Taiping Island Airport

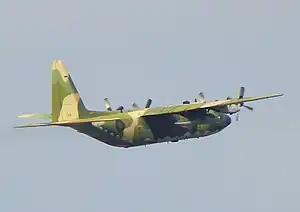
A ROC Air Force C-130H similar to the one pictured makes regular flights to Taiping Island.

Once every two months, a C-130 transport aircraft arrives from Taiwan island which provides personnel transportation and material supplies for the entire island. There are no other regular scheduled flights.